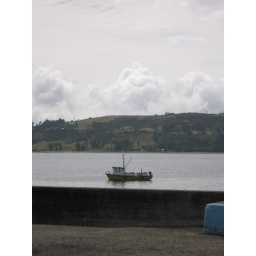
boat sitting in the water